Wenhua Senior High School metro station

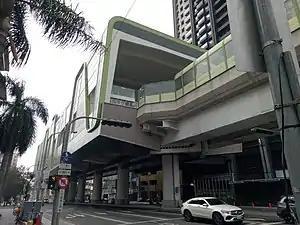

Wenhua Senior High School is a metro station on the Green Line operated by Taichung Metro in Xitun District, Taichung, Taiwan.